Equestrian statue of Henry IV

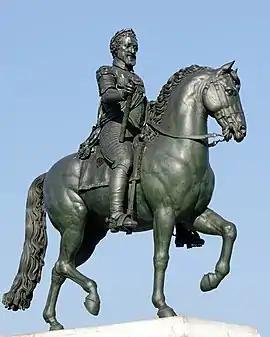
Statue of Henry IV on the Pont Neuf (1618, destroyed 1792, replaced 1818)

The equestrian statue of Henry IV is a bronze equestrian statue completed by Pietro Tacca. The statue, which now stands on the bridge Pont Neuf, was indirectly commissioned by Marie de Médicis for her husband, King Henry IV of France. The original commissioned artist, Giambologna, died before its completion, and Pietro Tacca took over the commission. The statue was erected in 1614, torn down in 1792 during the French Revolution, and rebuilt by 1818.